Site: brandenburg
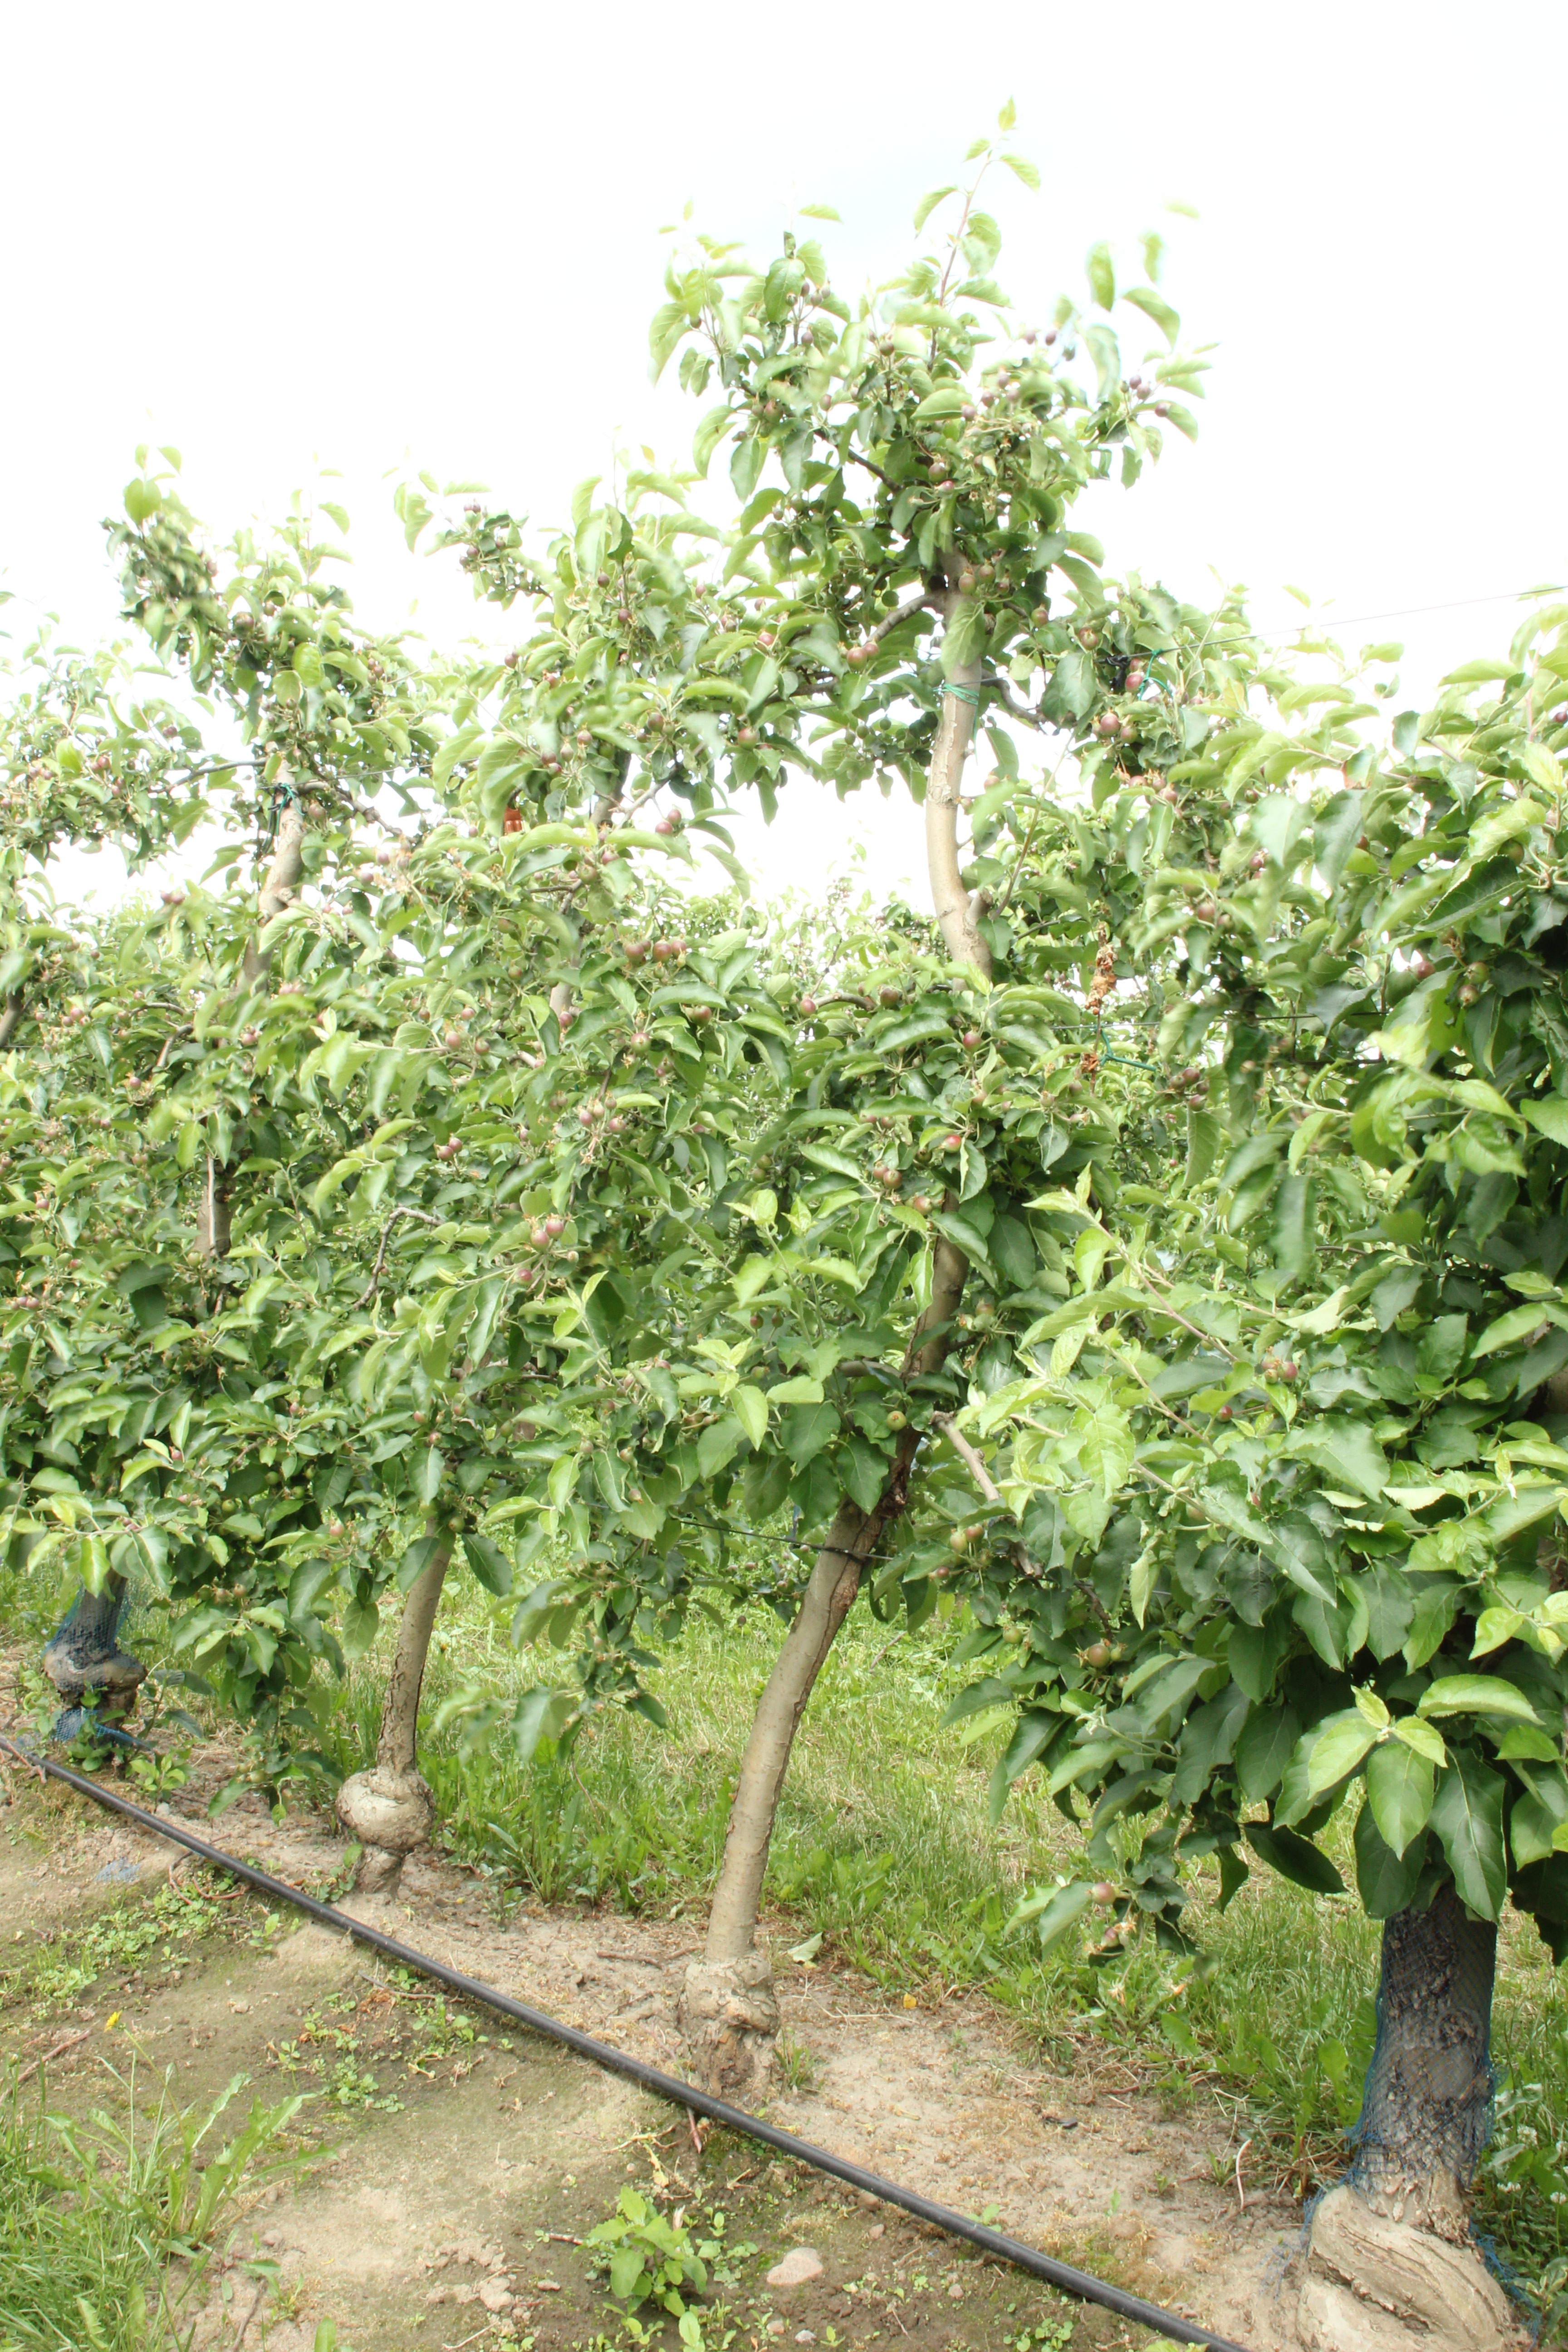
Growth stage (BBCH 72): Development of fruit